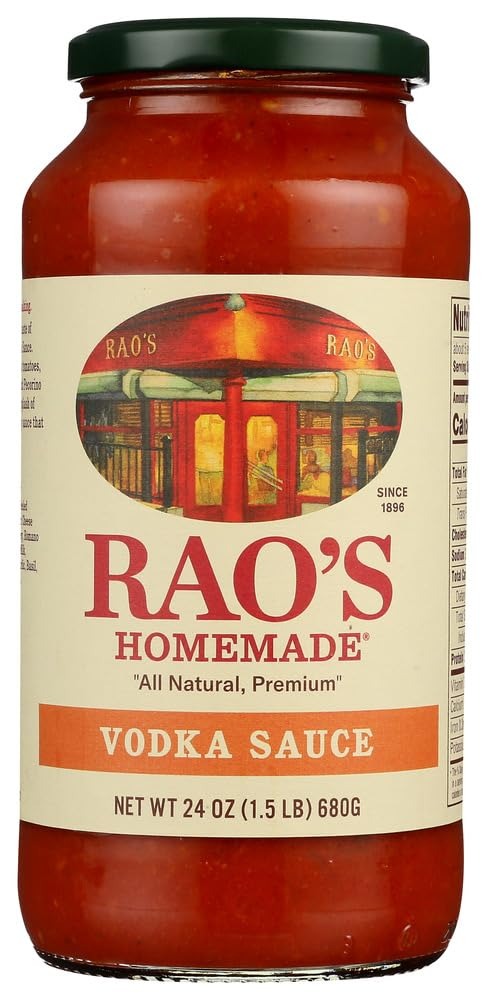
Item Name: Rao's Vodka Pasta Sauce (Economy Case Pack) 24 Oz Jar (Pack of 6)
Value: 144.0
Unit: Fl Oz

Price: 77.99